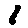
Label: 1